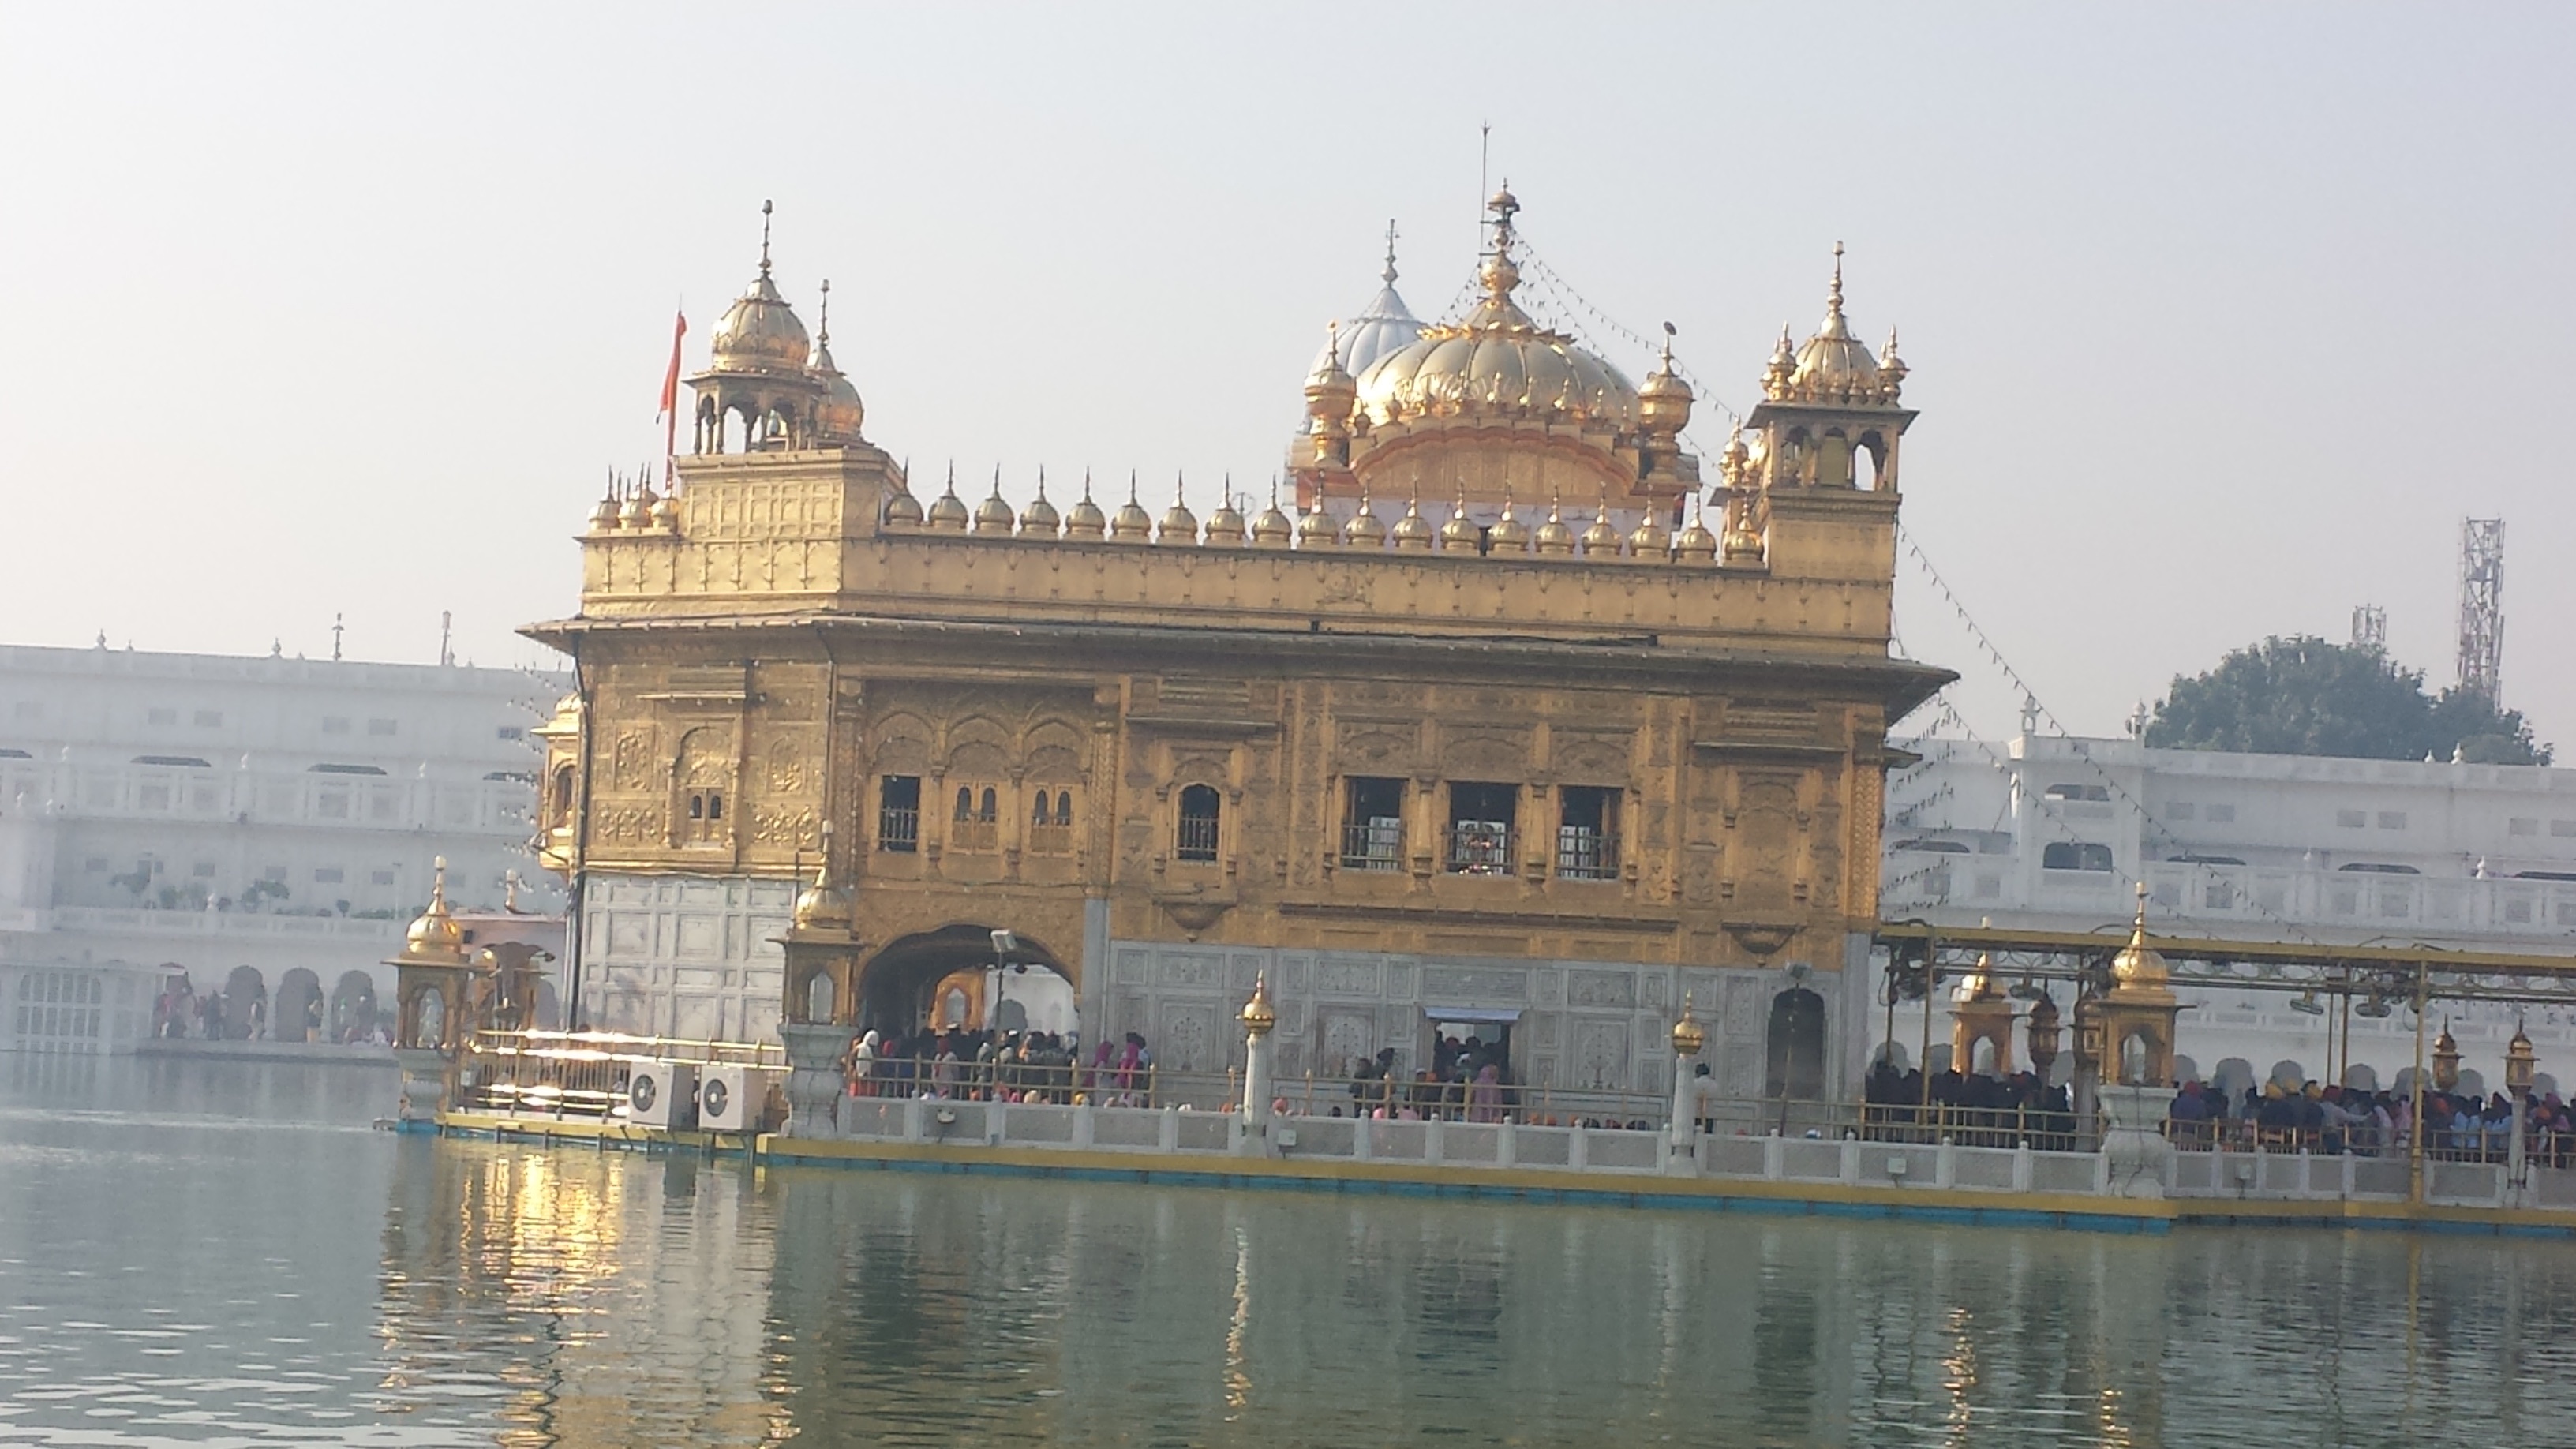
building, chateau, palace, tower, landmark, tourism, place of worship, temple, tours, historic site, ancient history